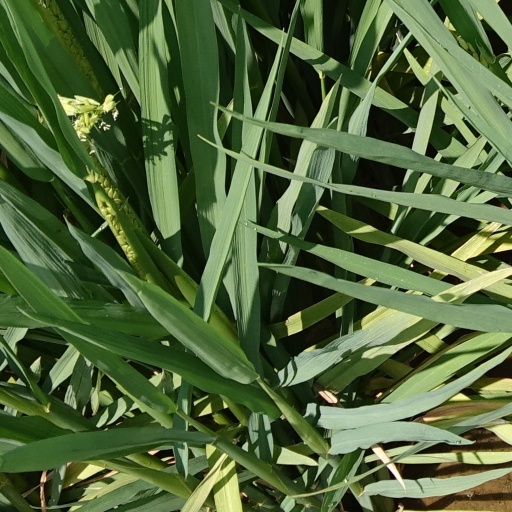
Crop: rice